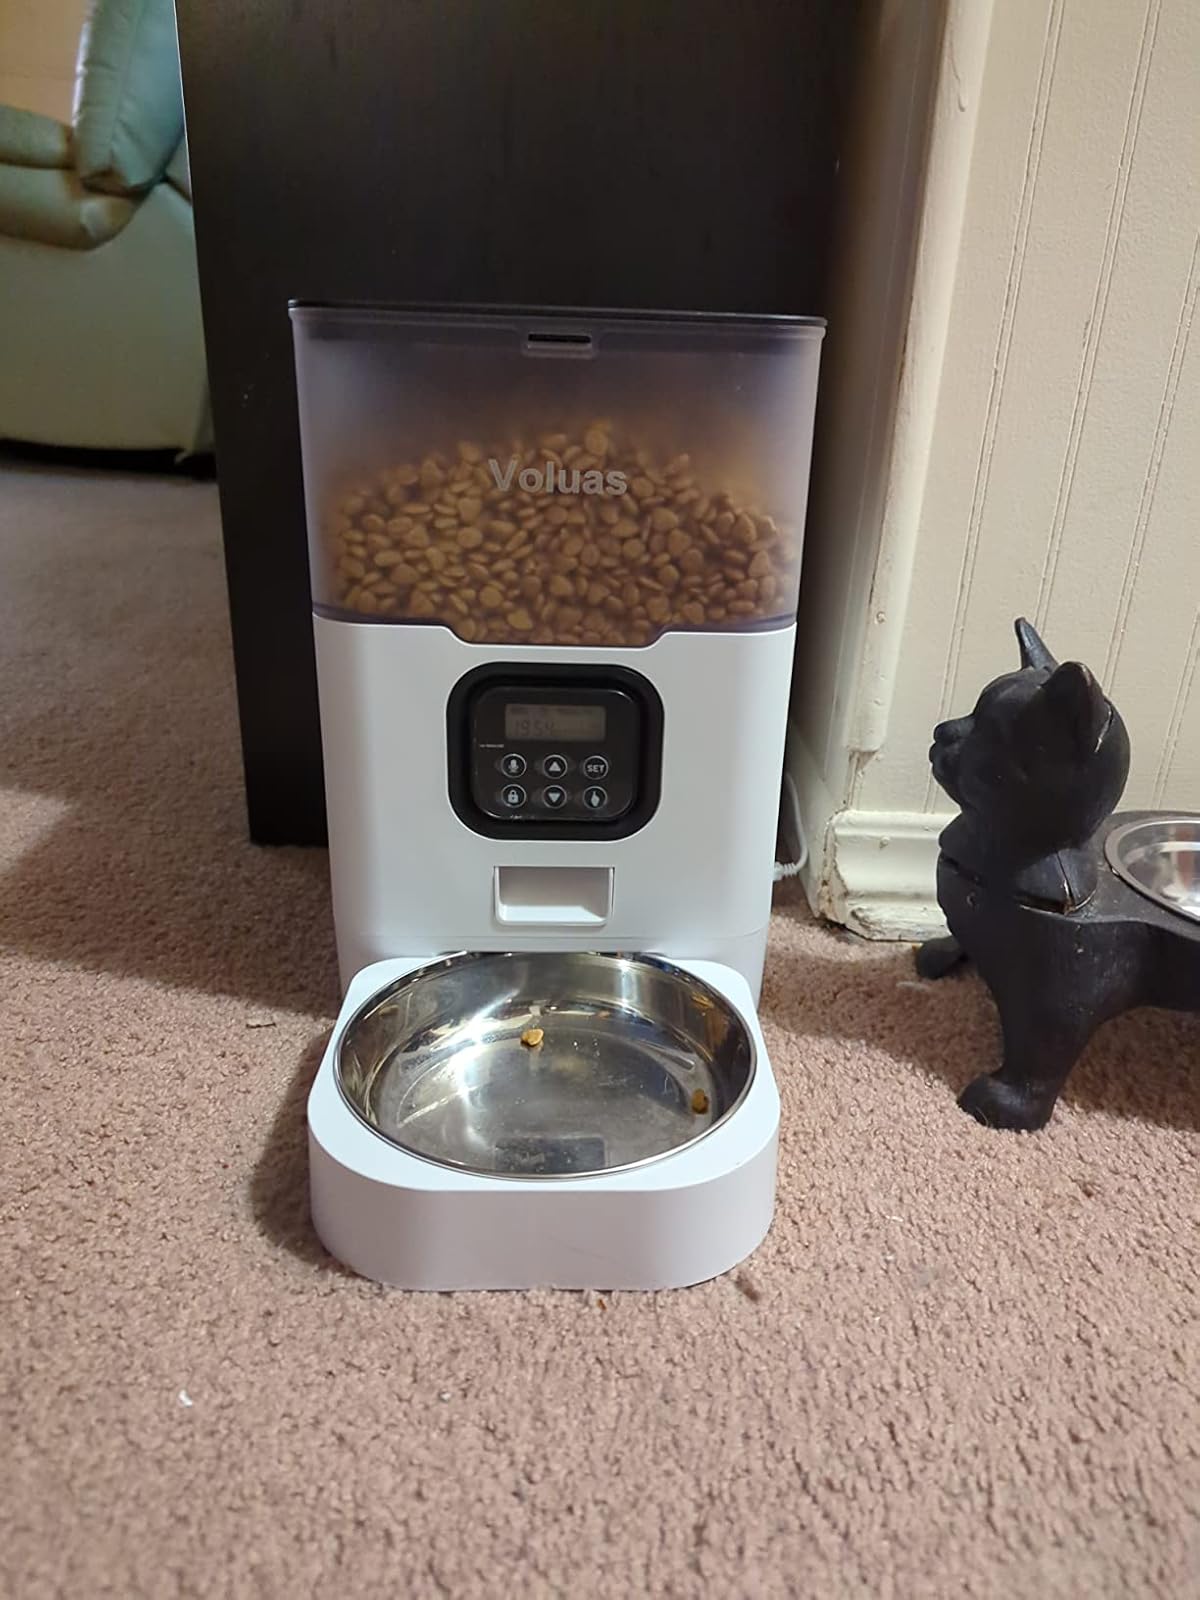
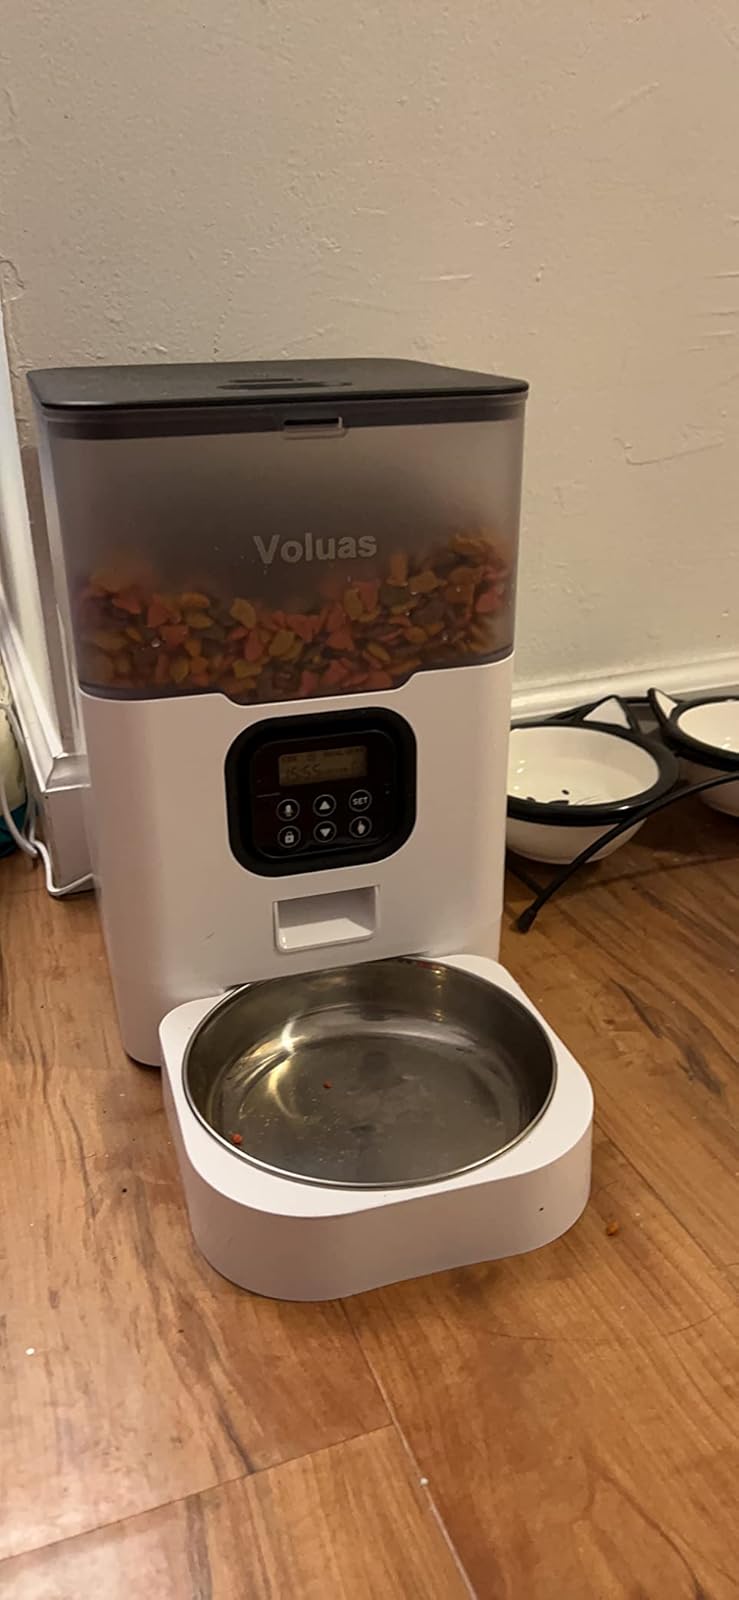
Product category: items_feeder
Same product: yes